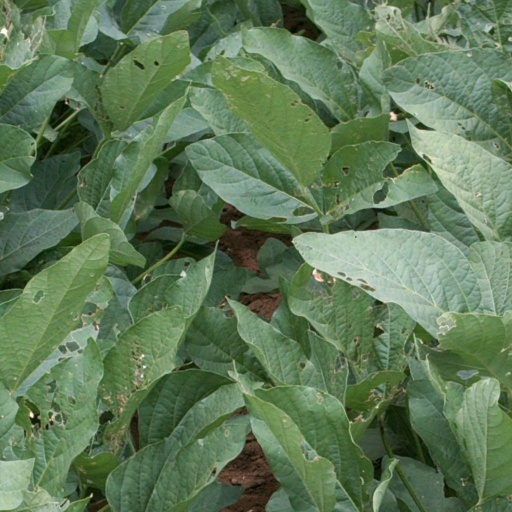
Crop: soybean